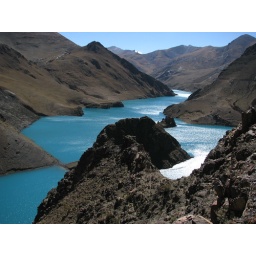
A man-made lake caused by the building of a dam